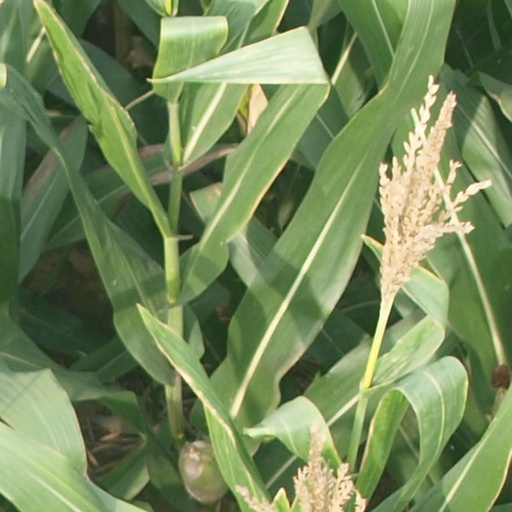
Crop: maize; corn